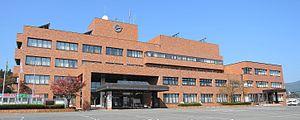
Takizawa est une ville située dans la préfecture d'Iwate, au Japon.